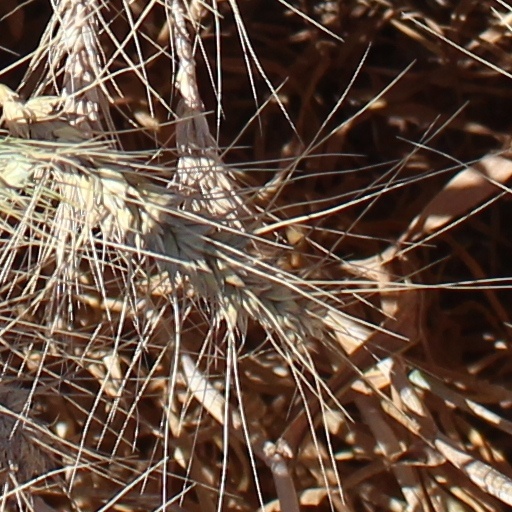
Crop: wheat